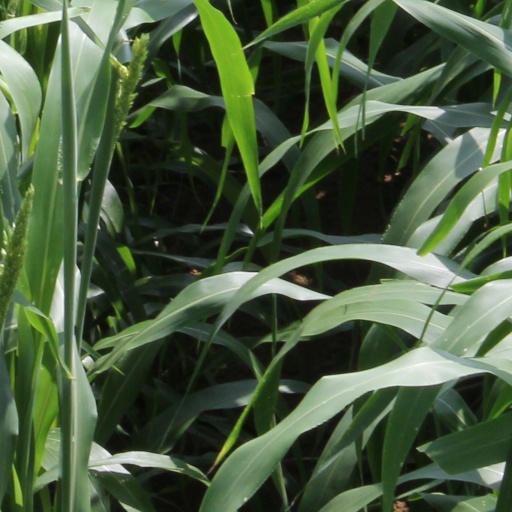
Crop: sorghum